Spirit of 1917

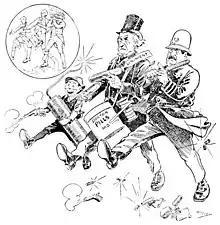
Anti-war cartoon by Luther Daniels Bradley

The Spirit of 1917 was the alleged jubilation in the United States after entering World War I. It involved nostalgia for the feelings of the Spirit of '76.